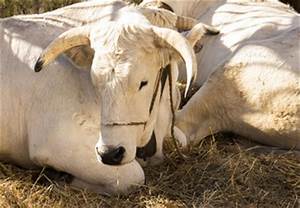
Label: cow